Kistler Vineyards

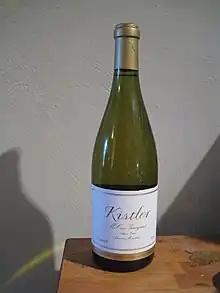
A bottle of Kistler Chardonnay

Kistler Vineyards is a family-owned California winery located in Northern California's wine producing region of Sonoma County. According to "Food and Wine Magazine", their "biannual release of Chardonnay is one of the most sought after by wine enthusiasts" and Food and Wine Magazine's Wine Guide considers their Chardonnays the "Best of the Best" among "Star Producers"